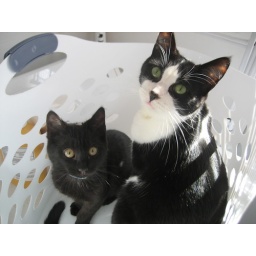
I found Flynn and Harris sitting in the laundry basket looking guilty.